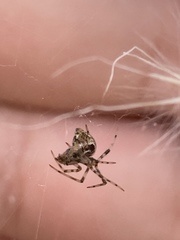
Species: Parasteatoda_tepidariorum